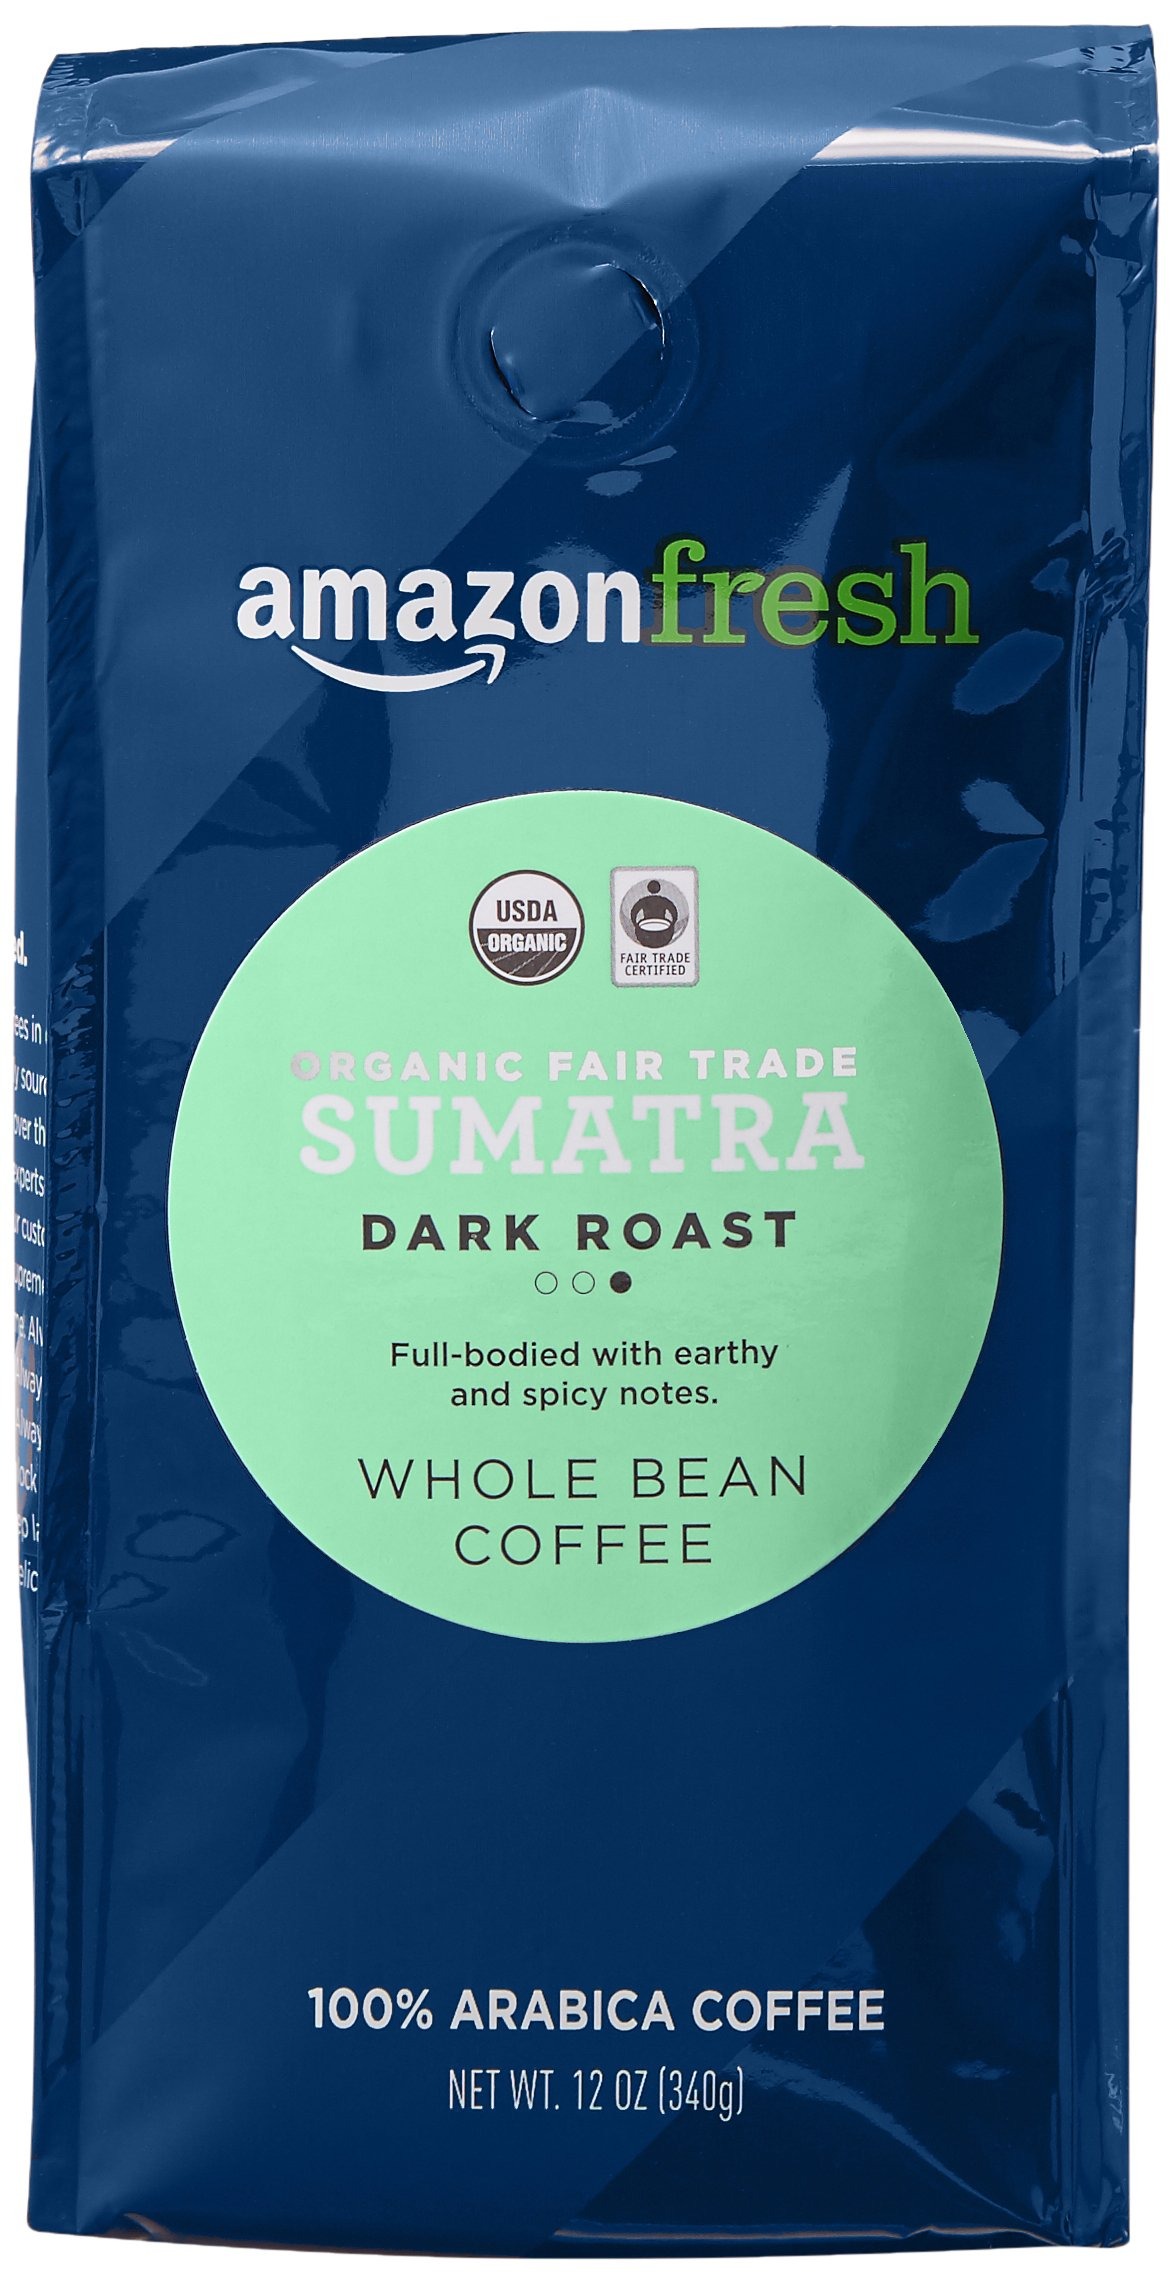
Item Name: Amazon Fresh Organic Fair Trade Sumatra Whole Bean Coffee, Dark Roast, 12 Ounce
Bullet Point 1: Dark roast with deep, intense flavor
Bullet Point 2: One 12-ounce bag of whole bean coffee
Bullet Point 3: 100% Arabica coffee grown in Sumatra
Bullet Point 4: Fair Trade certified, USDA Organic coffee
Bullet Point 5: Roasted and packed in the U.S.A.
Bullet Point 6: Shown as a serving suggestion
Bullet Point 7: An Amazon brand
Value: 12.0
Unit: Ounce

Price: 7.99